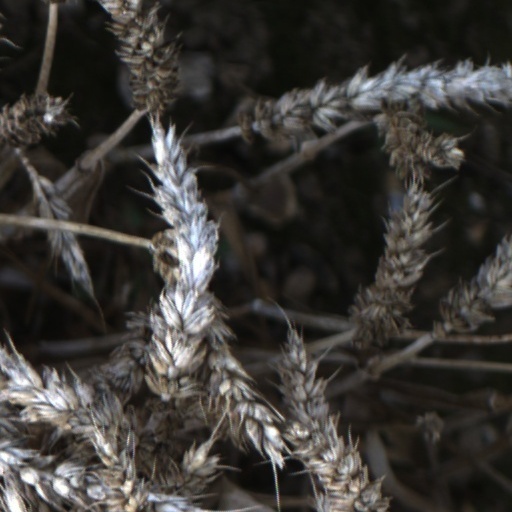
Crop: wheat